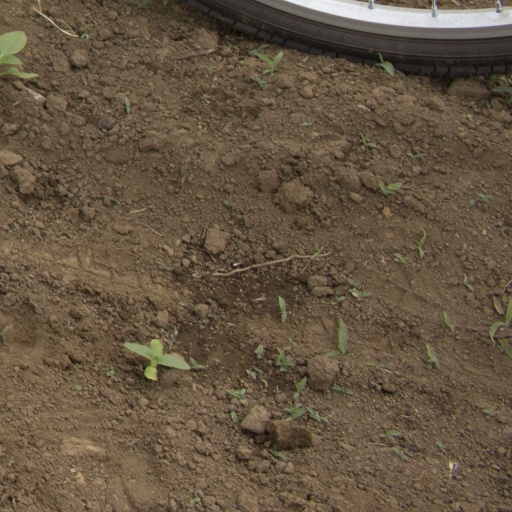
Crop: Jerusalem artichoke